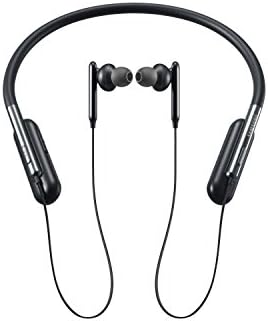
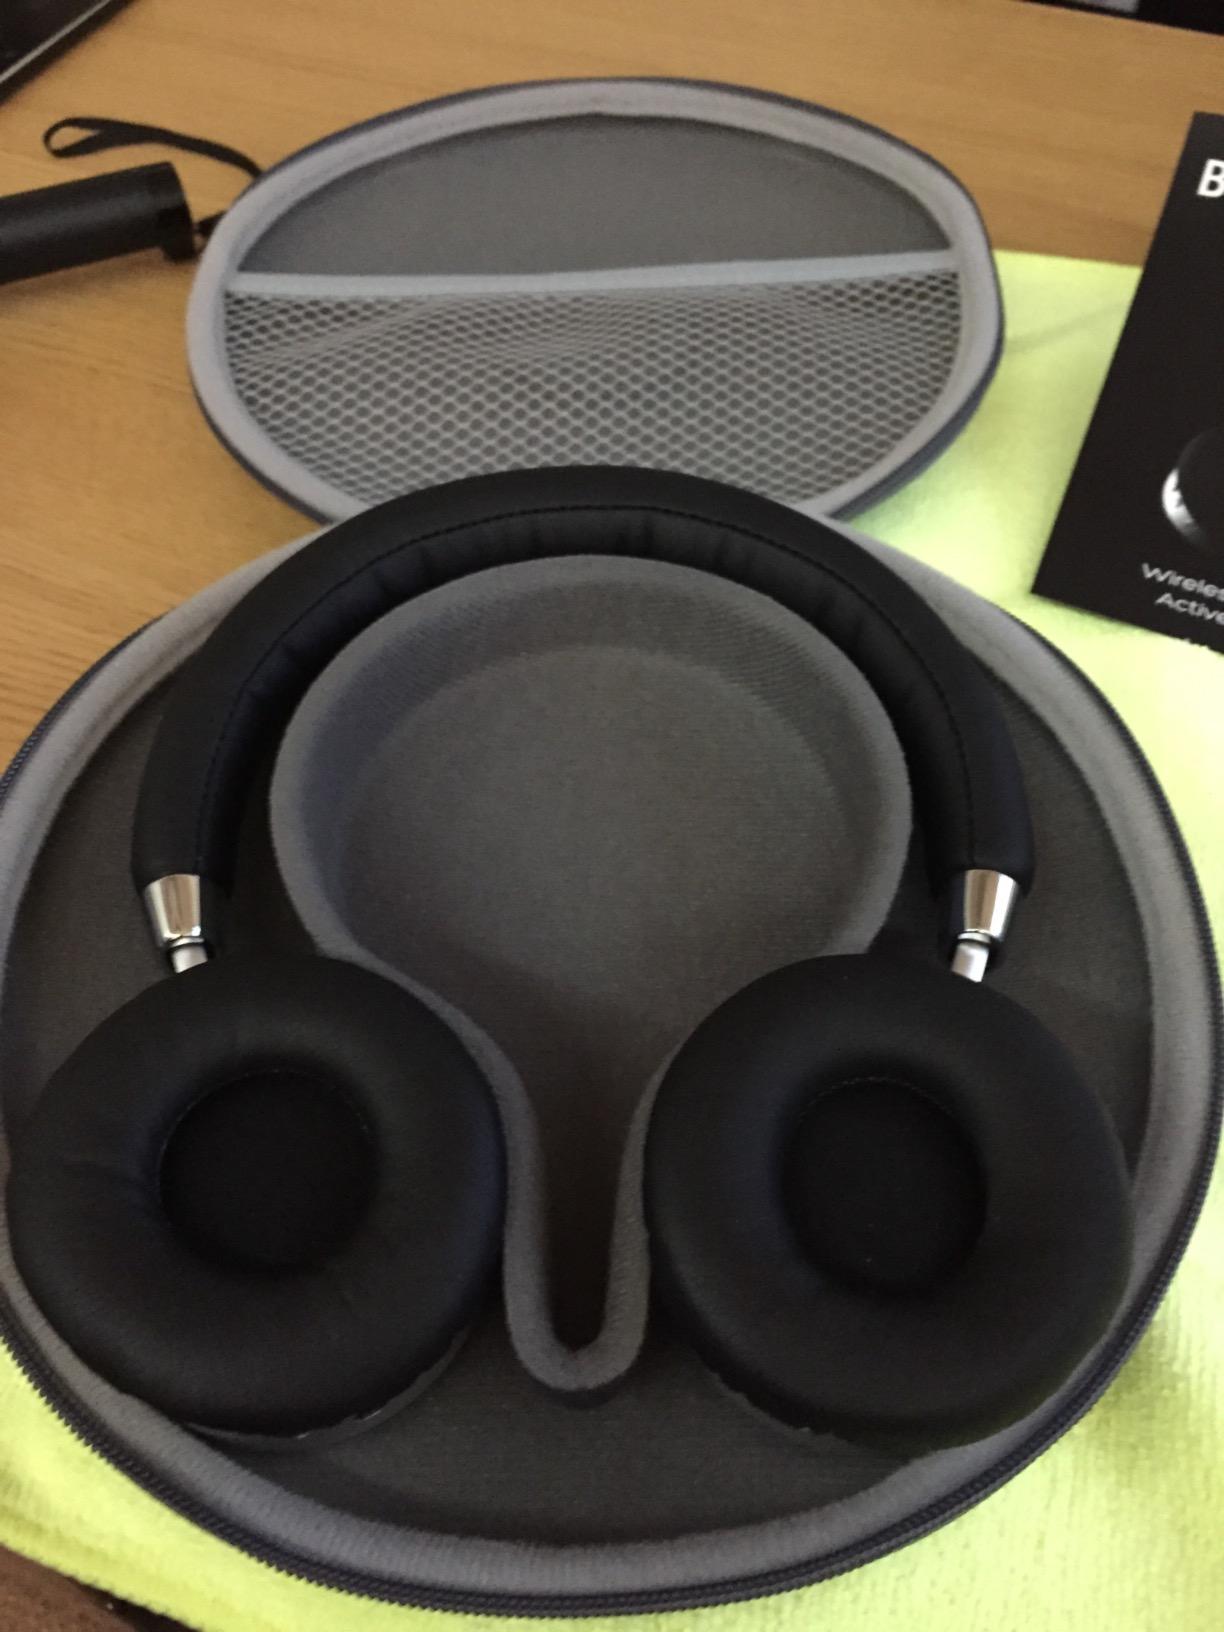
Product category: headphones
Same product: no